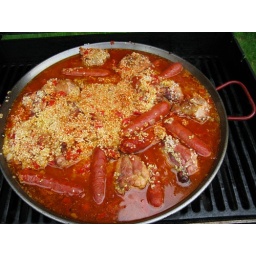
in comes the stock which is pure chicken stock, saffron, and white wine